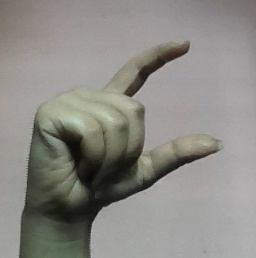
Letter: dal